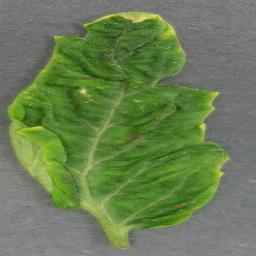
Label: Tomato___Tomato_Yellow_Leaf_Curl_Virus